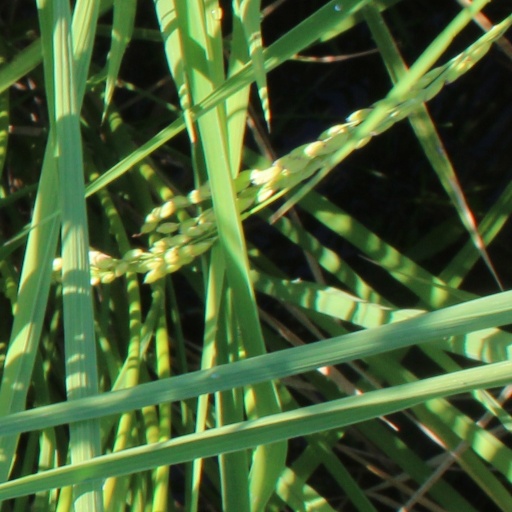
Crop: rice